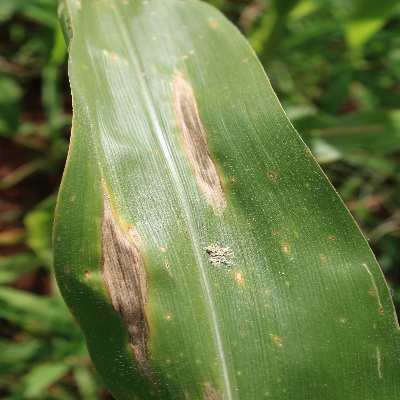
Crop: Maize
Condition: leaf blight